Welsh stepdance

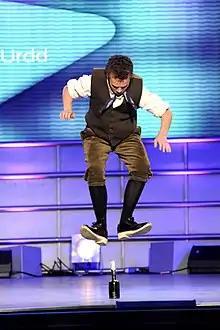

The Welsh stepdance or Welsh clog dance is a traditional Welsh form of dance involving clog shoes and percussive movement of the feet and athletic movements. It is typically done to Welsh traditional music and wearing traditional Welsh costume, but not always.